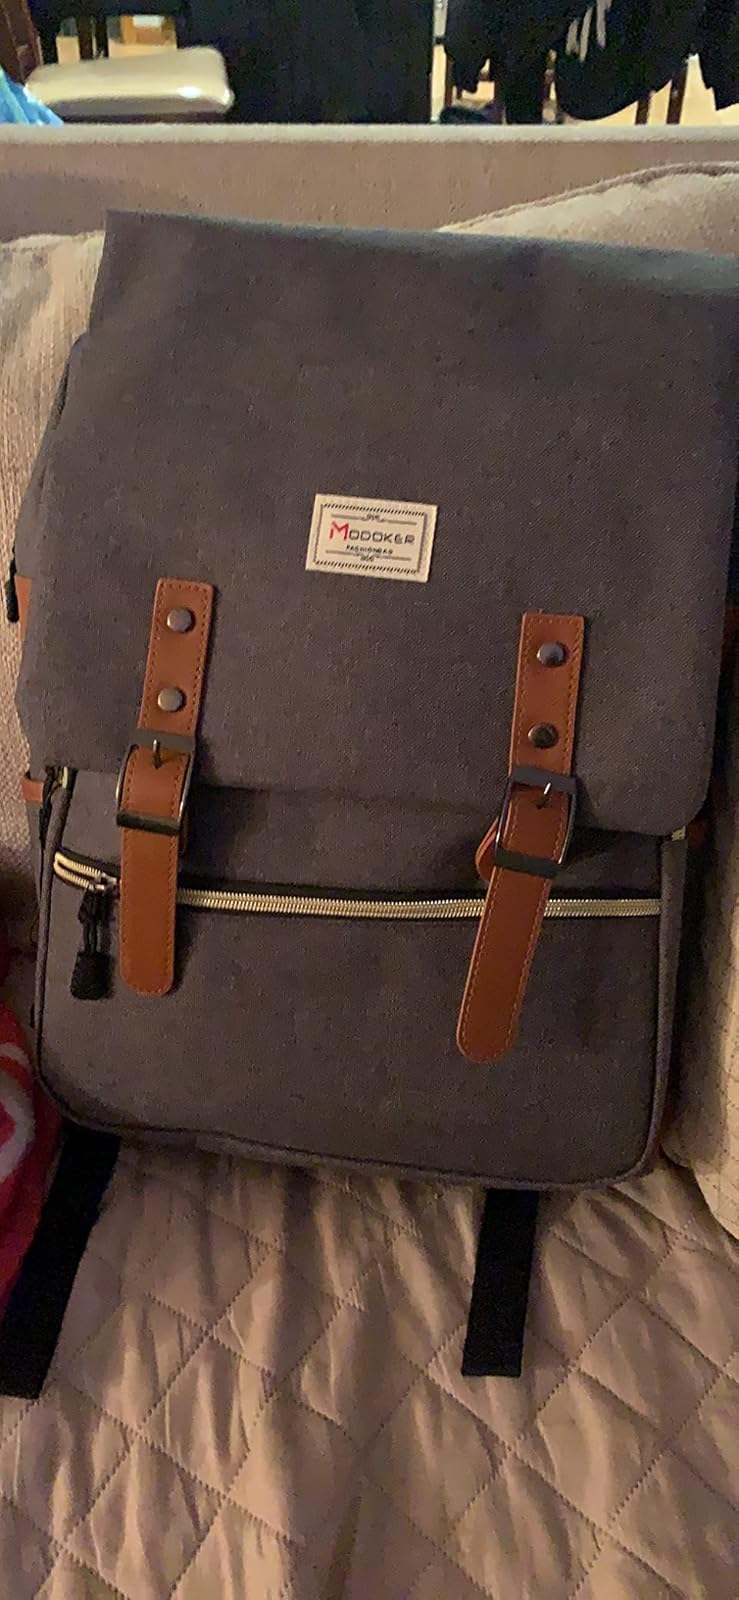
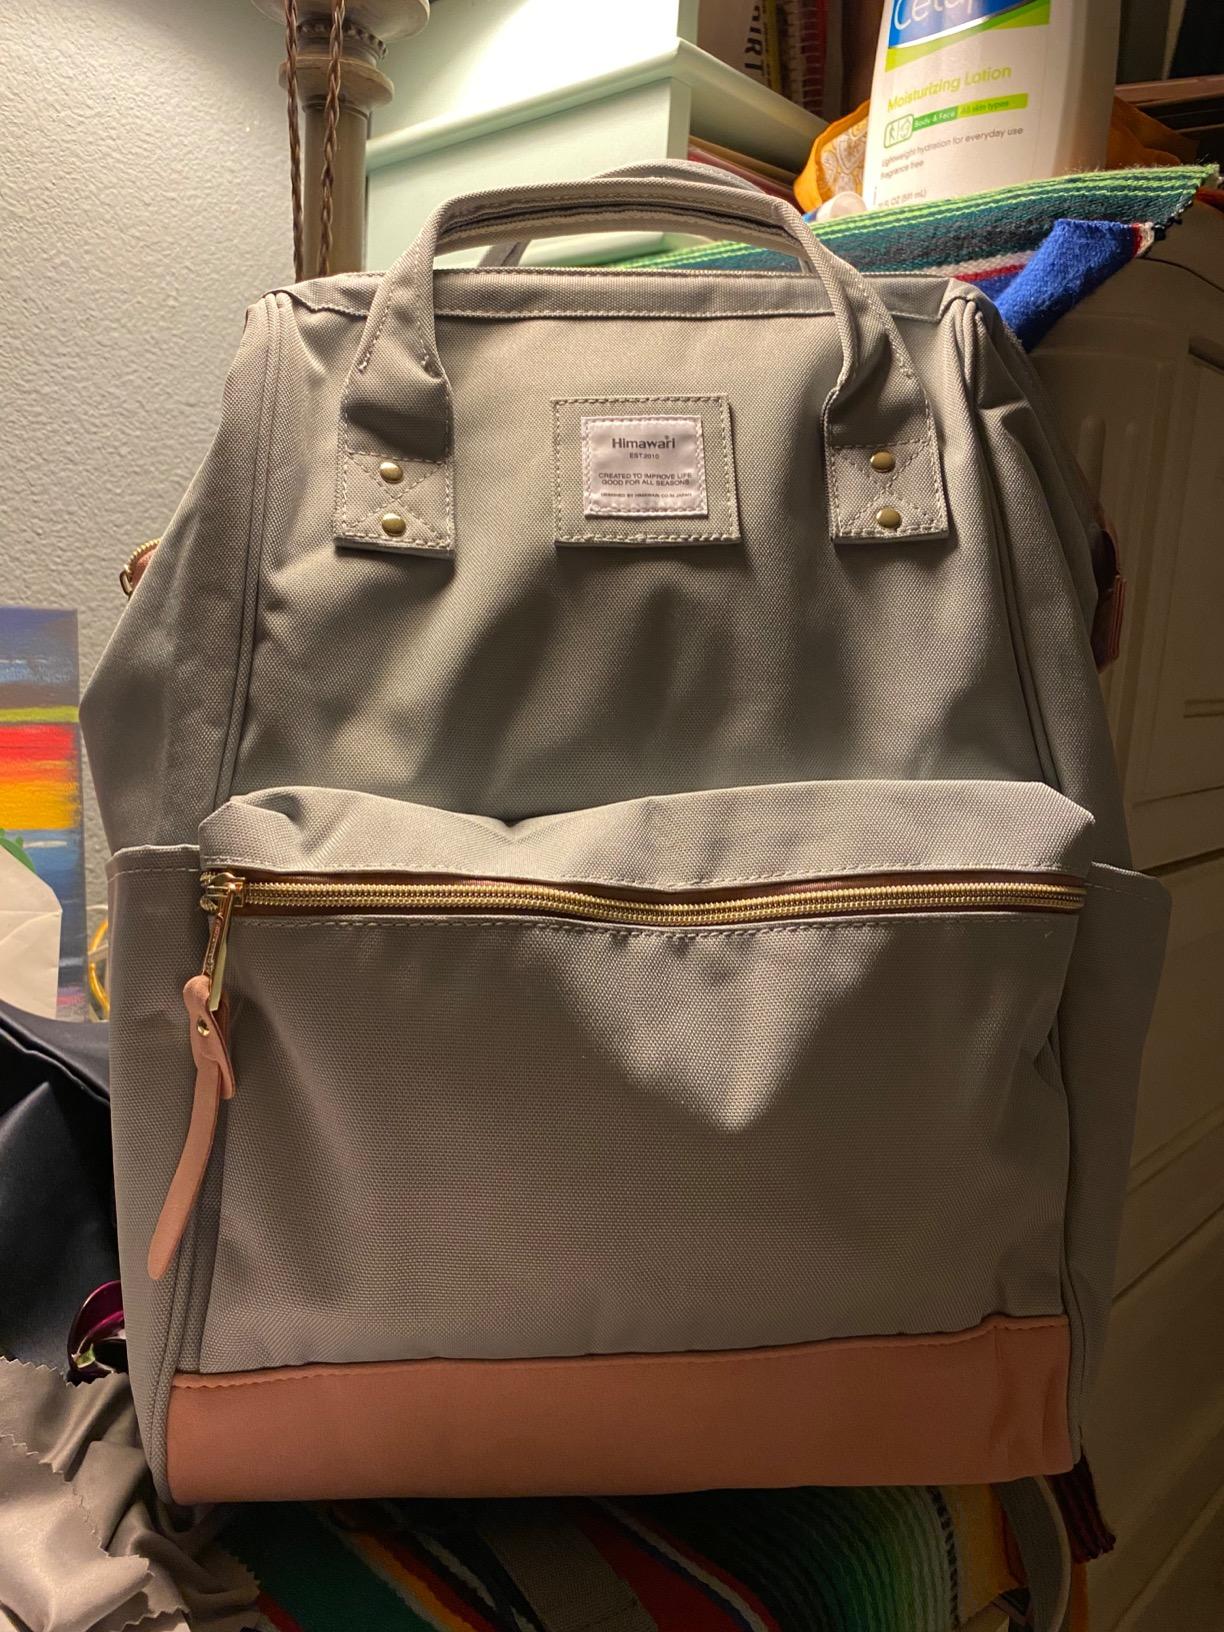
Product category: bag
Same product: no